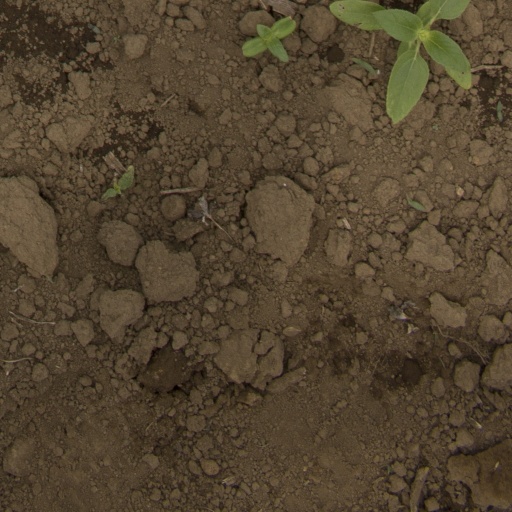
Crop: Jerusalem artichoke